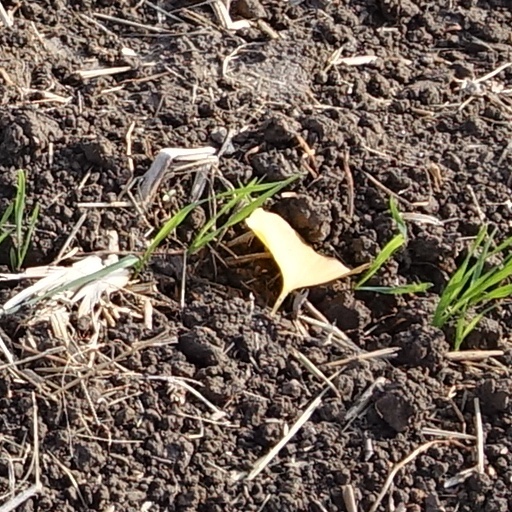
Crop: wheat